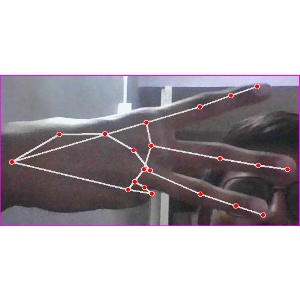
अक्षर: भ